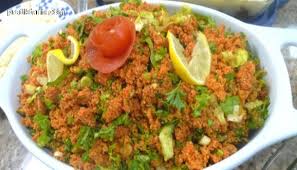
Yemek: kisir